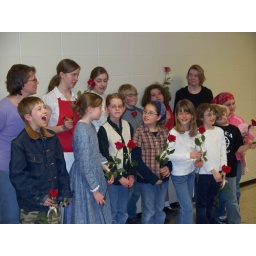
B-Square 4H Club (Greenville, Outagamie County, Wisc.) Hannah in the blue dress in the front; Becky in the white shirt at the right.